Opposition to Francoism

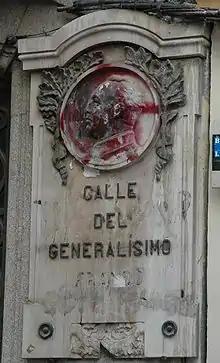
Anti-Franco graffiti on the street dedicated to Franco in Avila (2005).

As for Basque nationalism, its rebirth was also the result of the activity of the new generations that emerged after the war. These were mainly young Catholic university students, who rejected the supposed conformism and passivity of their elders —specifically the PNV and the Basque government in exile—-. Thus, in July 1959, a new nationalist party called ETA ("Euskadi Ta Askatasuna", in English: Basque Homeland and Freedom) emerged, and in 1962 it defined itself as a "revolutionary movement of national liberation", under the influence of the movements that were emerging in Asia and Africa to achieve the independence of their peoples from colonial domination (and of the Latin American guerrillas in their struggle against "North American imperialism"). This is how ETA ended up opting for the "armed struggle" to put an end to the "oppression of the Basque people" carried out by Franco's dictatorship.